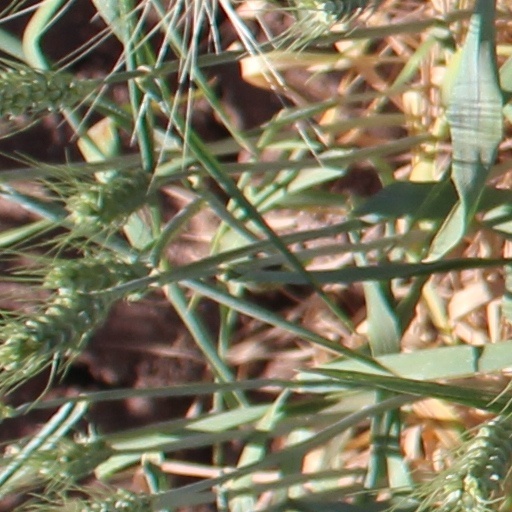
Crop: wheat